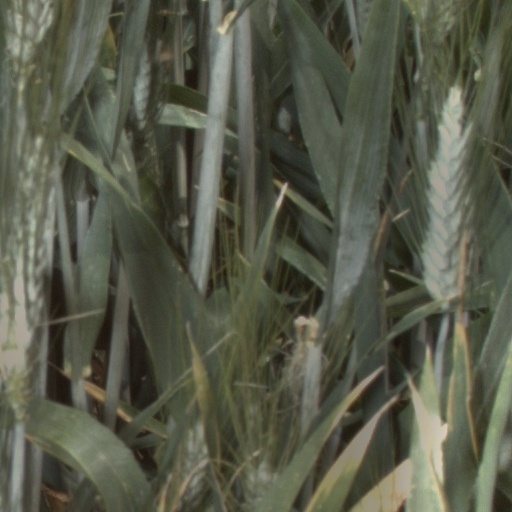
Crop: wheat